Médéric Martin Bridge

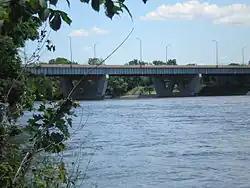

Médéric Martin Bridge is a viaduct-type bridge in Quebec, Canada that spans Rivière des Prairies between Montreal and Laval. It carries 8 lanes of Quebec Autoroute 15, including 1 reserved bus and carpooling lanes.